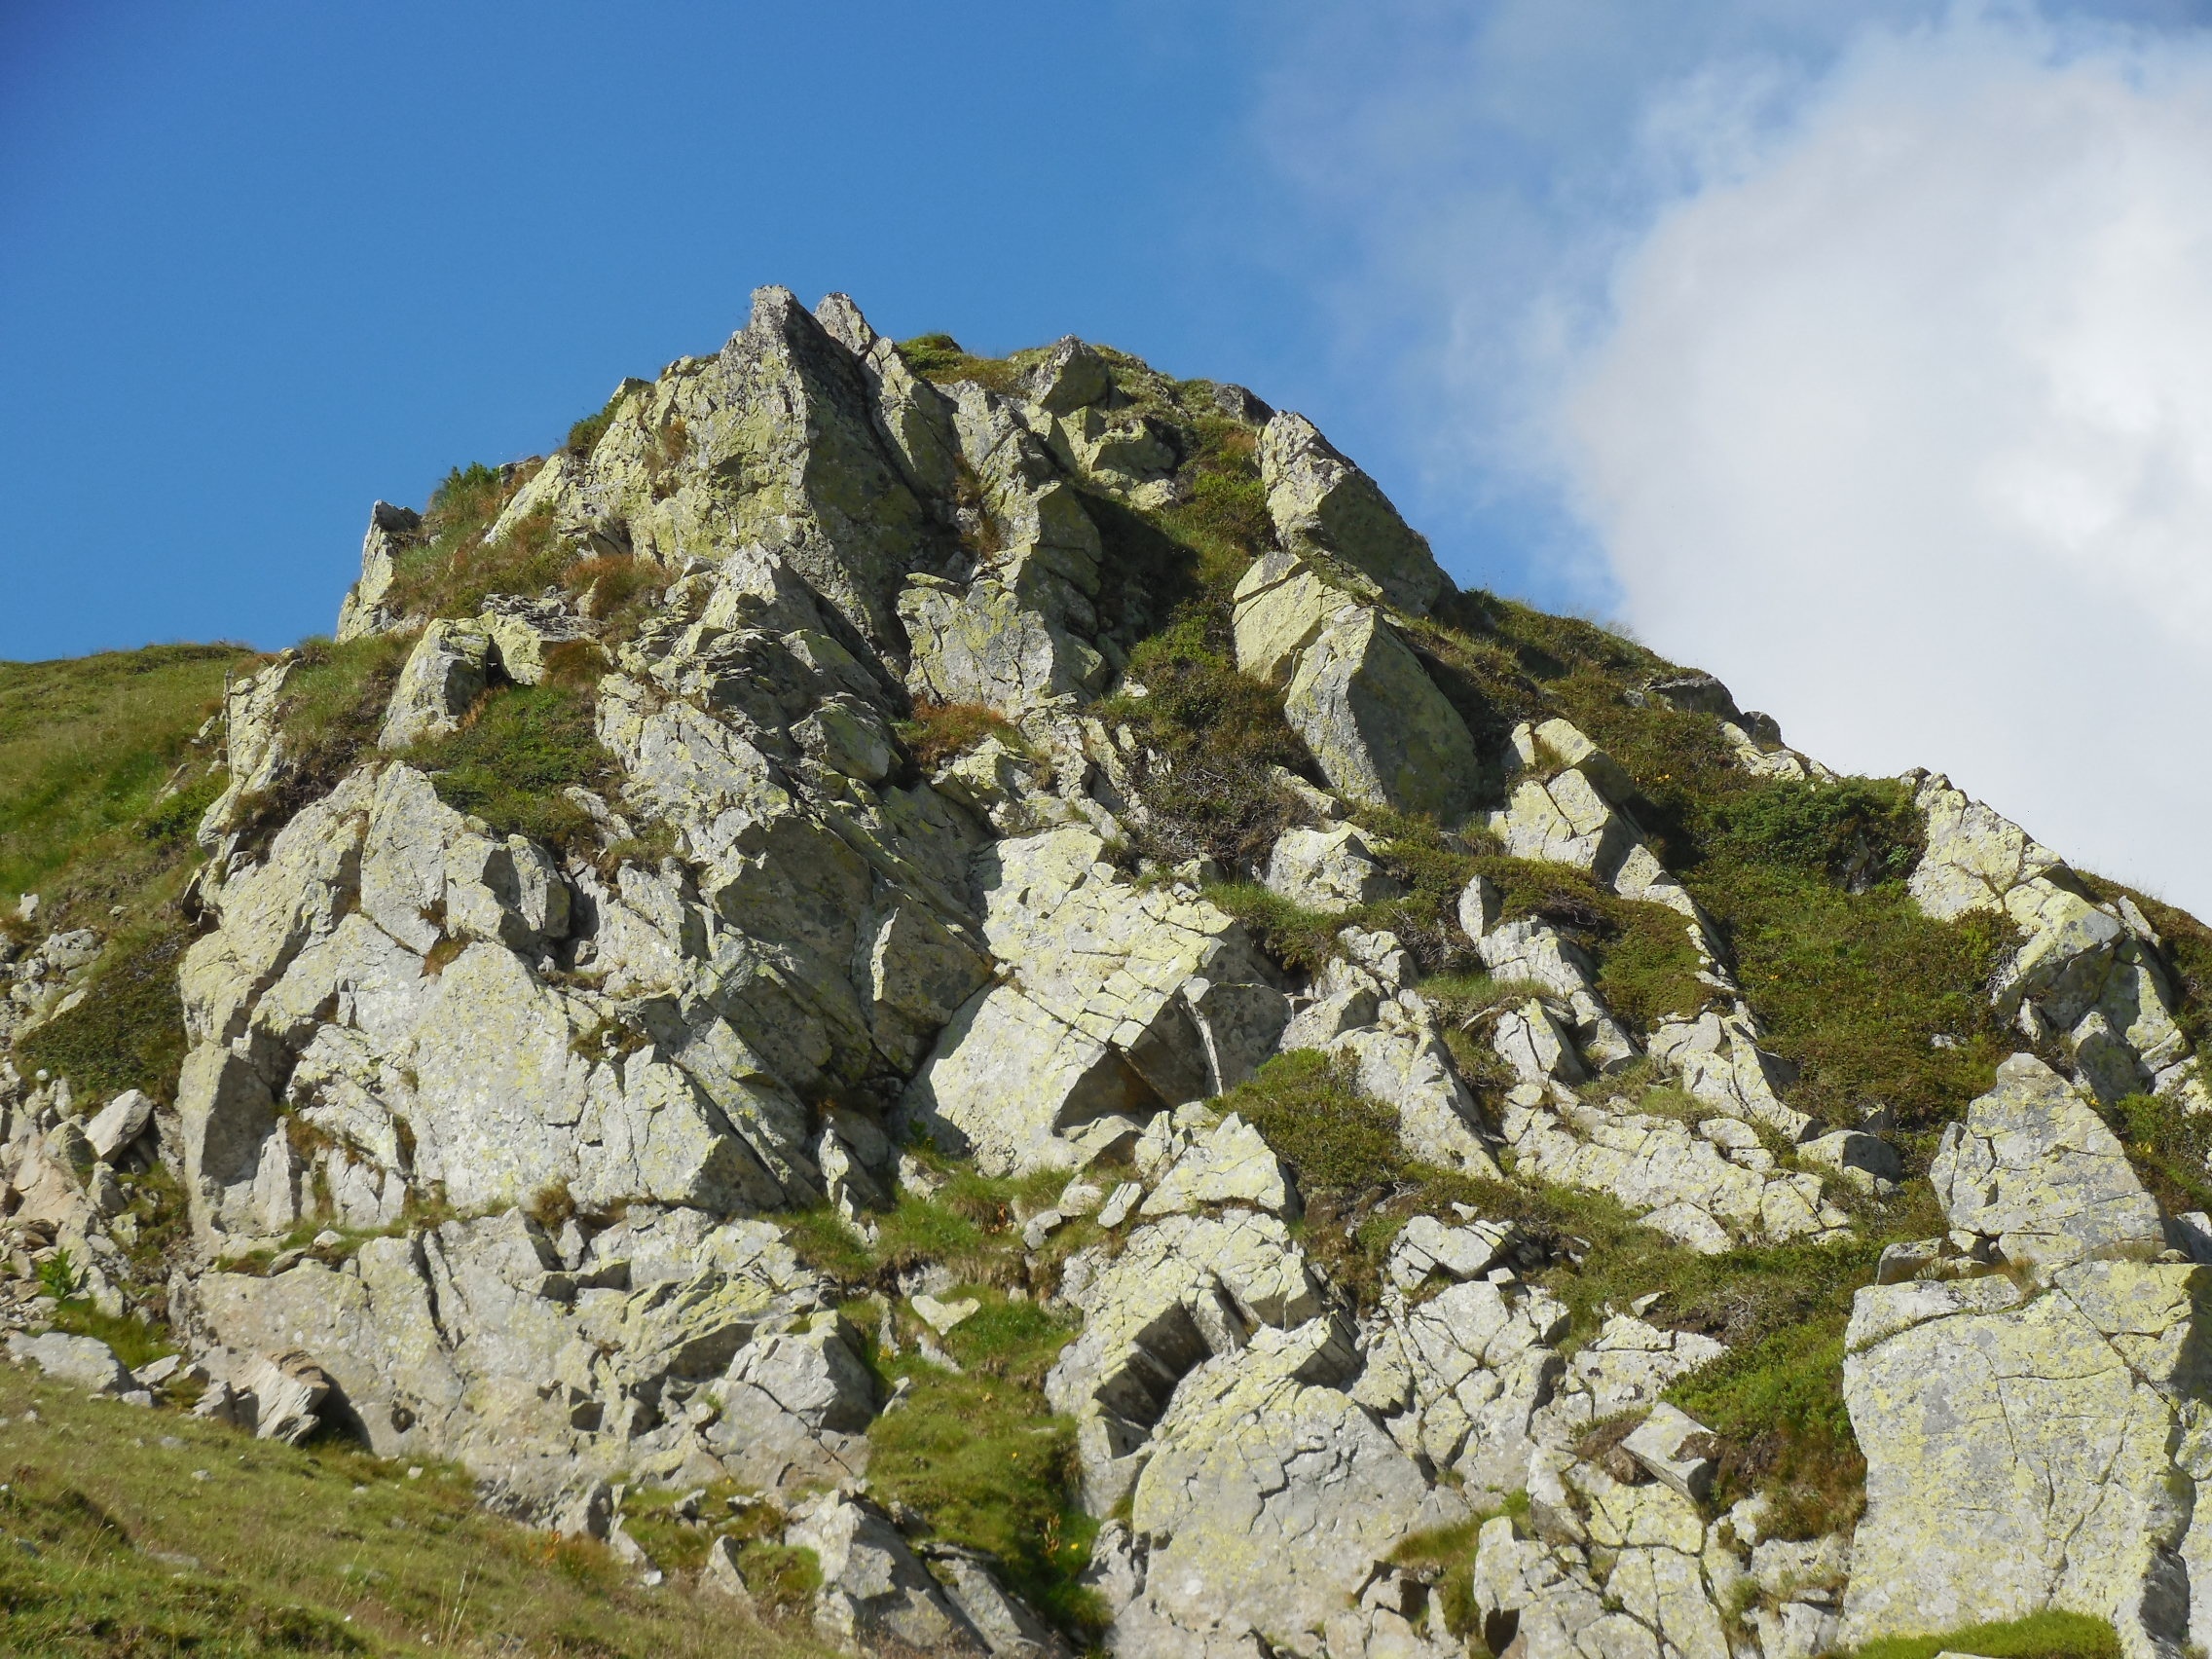
landscape, nature, grass, rock, walking, mountain, sky, adventure, mountain range, stone, formation, cliff, blue, terrain, ridge, summit, massif, geology, sports, mountains, alps, badlands, plateau, fell, romania, landform, mountain pass, geographical feature, mountainous landforms